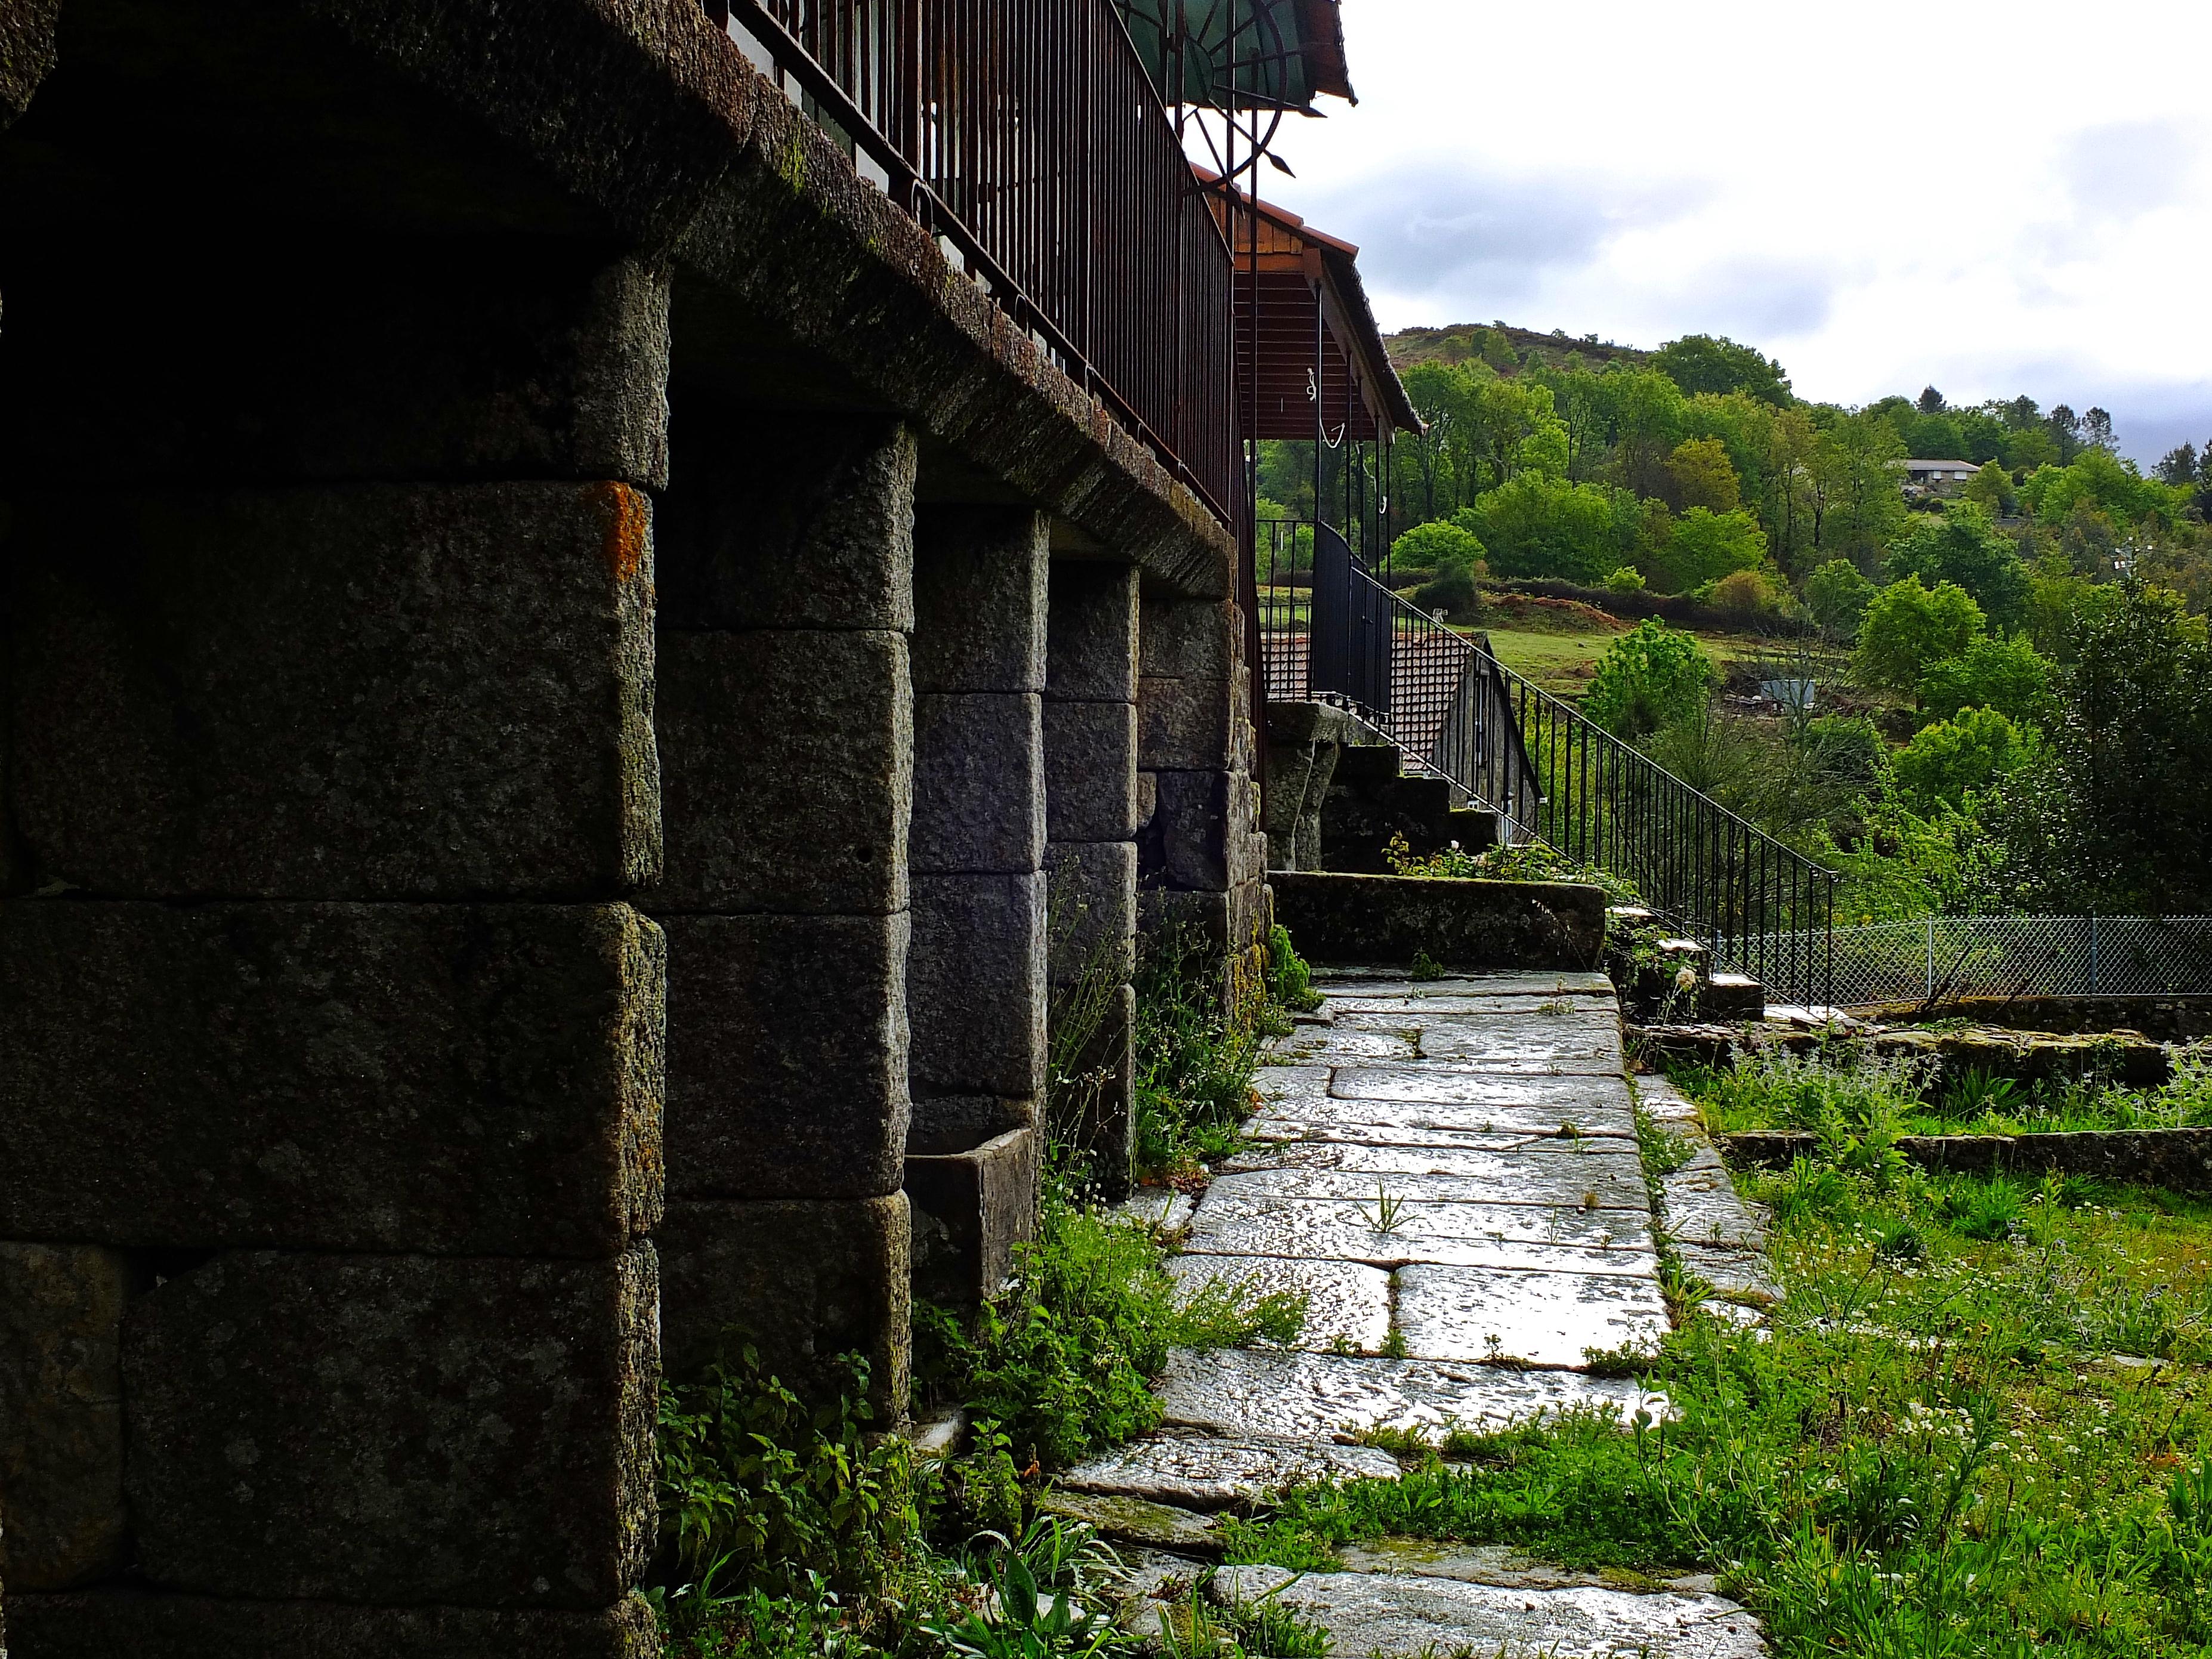
landscape, wall, village, waterway, spain, ruins, galicia, pontevedra, paisajes, bolinas, espana, ggl1, gaby1, cotobade, aguasantas, fujifilmxs1, rural area, ancient history